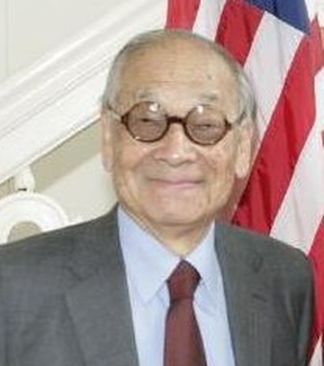
ไอ. เอ็ม. เพ

| name = ไอ. เอ็ม. เพ (Ieoh Ming Pei)
| nationality = ชาวอเมริกันเชื้อสายจีน
| image = I.M. Pei.JPG
| caption = ในลักเซมเบิร์ก ปี 2006
| birth_date = 26 มีนาคม พ.ศ. 2460
| birth_place = กว่างโจว สาธารณรัฐจีน (2455–2492)|สาธารณรัฐจีน
| practice_name = Pei Cobb Freed & Partners
| years active = 1948-1990
| significant_buildings = ห้องสมุดจอห์น เอฟ. เคนเนดี, บอสตันอาคารตะวันออก National Gallery of Art|แนชันแนลแกลเลอรีออฟอาร์ทLouvre Pyramid|พีระมิดลูร์ฟ, ปารีสแบงค์ออฟไชนาทาวเวอร์, ฮ่องกงพิพิธภัณฑ์ศิลปะอิสลาม (โดฮา)
| awards = Royal Gold Medal AIA Gold MedalPresidential Medal of FreedomPritzker Prize
ไอ. เอ็ม. เพ ("I. M. Pei - Ieoh Ming Pei") หรือ เป้ย์ ยวี่หมิง () (26 เมษายน พ.ศ. 2460 – 16 พฤษภาคม พ.ศ. 2562) สถาปนิกชาวอเมริกันเชื้อสายจีน ผู้ได้รับรางวัลพริตซ์เกอร์ซึ่งเป็นรางวัลระดับโลกสูงสุดของสถาปัตยกรรมในปี พ.ศ. 2526 งานออกแบบของ ไอ.เอ็ม. เพ มีลักษณะสถาปัตยกรรมแบบโมเดิร์น โดยมีการใช้ หิน คอนกรีต แก้ว และเหล็กเป็นส่วนใหญ่ เขาถือว่าเป็นศิลปินผู้ยิ่งใหญ่ในด้านสถาปัตยกรรมสมัยใหม่Wiseman, p. 11; Diamonstein, p. 145.
เป้ย์เกิดที่เมืองกว่างโจว ประเทศจีน และเติบโตในฮ่องกงและเซี่ยงไฮ้ เป้ย์มีความชื่นชอบภาพยนตร์จากสหรัฐฮเมริกา โดยเฉพาะนักแสดง บัสเตอร์ คีตันและบิง ครอสบี เป้ย์เรียนรู้ภาษาอังกฤษด้วยตนเองจากการอ่านพระคัมภีร์ไบเบิลและบทประพันธ์ของชาร์ลส ดิกเคนส์
ต่อมาเมื่อปี ค.ศ. 1935 เป้ย์ได้ย้ายไปสหรัฐอเมริกา และเข้าศึกษาต่อในวิทยาลัยสถาปัตยกรรม มหาวิทยาลัยเพนซิลวาเนีย แต่ไม่นานเป้ย์ก็ลาออกและย้ายไปศึกษาที่สถาบันเทคโนโลยีแมสซาชูเซตส์ เขาได้เริ่มเกิดความรู้สึกไม่นิยมสถาปัตยกรรมวิจิตรศิลป์ และใช้เวลาว่างศึกษาสถาปัตยกรรมสมัยใหม่ โดยเฉพาะสถาปนิกเลอกอร์บูซีเย หลังจากจบการศึกษาจาก MIT แล้ว เขาไปศึกษาต่อด้านสถาปัตยกรรมที่มหาวิทยาลัยฮาร์วาร์ด ซึ่งเป็นโอกาสอันดีที่ทำให้เป้ย์ได้ร่ำเรียนเรียนกับสถาปนิกแนวหน้าของโลก คือ มาร์เชล บรูเออร์ และวอลเตอร์ โกรเปียส เป้ย๋ได้ทั้งความรู้จากอาจารย์ชั้นนำของสถาบันเบาเฮาส์ และได้บรรยากาศทางวิชาการของฮาร์วาร์ด และ MIT ไปพร้อม ๆ กัน เมื่อปี ค.ศ. 1942 เขาแต่งงานกับ ไอลีน ลู ผู้เป็นสถาปนิกเช่นกัน มีบุตรธิดารวมทั้งสิ้น 4 คน
เขาทำงานร่วม 10 ปี ในนิวยอร์กให้กับนักธุรกิจคนดังด้านอสังหาริมทรัพทย์ อย่าง วิลเลียม เซกเคนดอร์ฟ ก่อนที่จะมาเปิดสำนักงานสถาปนิกของตัวเองที่ชื่อ "I. M. Pei & Associates" ซึ่งต่อมาเปลี่ยนมาเป็น "Pei Cobb Freed & Partners" ผลงานของเขาในยุคต้น ๆ เช่น โรงแรมลองฟองพลาซ่า ในวอชิงตันดีซี และตึกเขียวในเอ็มไอที เขามีชื่อเสียงจากการออกแบบอาคาร ศูนย์วิจัยบรรยากาศสหรัฐฯ ในโคโลราโด, ห้องสมุดจอห์น เอฟ. เคนเนดี ในรัฐแมสซาชูเซตส์, ศาลาว่าการเมืองดัลลาส และอาคารตะวันออกของหอศิลป์แห่งชาติ, วอชิงตัน ดี.ซี.
เขากลับมาประเทศจีนเป็นครั้งแรกหลังจบการศึกษาในปี 1974 ซึ่งเขาได้ออกแบบโรงแรมที่ Fragrant Hills ต่อมาอีก 15 ปีถัดมา เขากลับมาจีนอีกครั้ง และได้ออกแบบ แบงค์ออฟไชน่าทาวเวอร์ ซึ่งเป็นตึกระฟ้าชื่อดังอันเป็นสัญลักษณ์ของฮ่องกง ต่อมาในช่วงปลายคริสต์ทศวรรษ 1980 เขาตกเป็นข้อวิพากษ์วิจารณ์จากผลงานการออกแบบ พีระมิดลูฟร์ ในลานด้านหน้าพิพิธภัณฑ์ลูฟร์ กรุงปารีส ท่ามกลางเสียงวิพากษ์วิจารณ์ เขาได้ออกแบบ มอร์ตัน เอช. เมเยอร์สัน ซิมโฟนี ในดัลลาส, พิพิธภัณฑ์มิโฮในญี่ปุ่น และพิพิธภัณฑ์ศิลปะอิสลาม (โดฮา) ในกาตาร์
เป้ย์ได้รับรางวัลมากมานหลายรางวัลในสาขาสถาปัตยกรรม เช่น รางวัลเหรียญทองเอไอเอในปี 1979, รางวัลเพรเมียมอิมพีเรียลสาขาสถาปัตยกรรมในปี 1989 และรางวัลความสำเร็จสูงสุด จากพิพิธภัณฑ์ออกแบบแห่งชาติ คูเปอร์-ฮิววิตต์ ในปี 2003 และเป้ยได้รับรางวัลสูงสุดในวงการสถาปัตยกรรม รางวัลพริตซ์เกอร์ ในปี 1983
== แนวความคิดในการออกแบบ ==
ไฟล์:Louvre at night centered.jpg|thumb|250pxthumb|250px|พีระมิดแก้วกลางลานอันเป็นทางเข้าหลักพิพิธภัณฑ์ลูฟร์ ผลงานที่มีชื่อเสียงของ ไอ.เอ็ม. เพ
ไอ. เอ็ม. เพ มีแนวความคิดว่าสถาปนิกควรคำนึงถึงสภาพภูมิอากาศและส่วนสำคัญทางประวัติศาสตร์ ในสมัยที่เขาเรียนเขาได้ทำวิทยานิพนธ์เรื่องพิพิธภัณฑ์ศิลปะจีนในเซี่ยงไฮ้
งานสถาปัตยกรรมของไอ. เอ็ม. เพ เป็นความคลาสสิกสมัยใหม่ เขาพอใจที่จะทำงานใดใช้ปริมาตรที่ชัดเจน รูปทรงเรขาคณิตอย่างง่ายของวัสดุประเภท กระจก หิน ฯลฯ และการออกแบบที่คำนึงถึงบริบทเดิมที่เฉพาะตัว มากกว่าที่จะเป็นสถาปัตยกรรมใหม่ที่โดดเด่น อย่างเช่นการออกแบบพิพิธภัณฑ์ลูฟร์, บอสตัน ที่ออกแบบต่อเติม-ขยายเพิ่มจากอาคารเดิม
ในการออกแบบส่วนต่อขยายของอาคารแบบแนบจิตคิดให้มีความเข้ากันกับสิ่งแวดล้อม ทั้งในอาคารเดิม สิ่งที่ชุมชนบริเวณนั้นต้องการ ตลอดจนลักษณะความเขียวขจีของต้นไม้ในบริเวณ
ไอ. เอ็ม. เพ มีชื่อเสียงมากด้านงานออกแบบพิพิธภัณฑ์ (ตั้งแต่ช่วง ปี ค.ศ. 1970 เป็นต้นมา) ผลงานต่าง ๆ ของเขาที่ผ่านมาแสดงออกถึงศักยภาพความอัจฉริยะในด้านนี้อันเป็นที่ยอมรับ
ในการออกแบบพิพิธภัณฑ์ประวัติศาสตร์เยอรมนีในเบอร์ลิน ก่อนรับงาน ไอ. เอ็ม. เพ สำรวจบริเวณพื้นที่อย่างมีระบบ ทำความเข้าใจอย่างแม่นมั่นถึงสภาพแวดล้อม เพื่อให้สถาปัตยกรรมที่เขาออกแบบมีความสัมพันธ์กับลักษณะของบริเวณเมือง เขาศึกษาลักษณะของผู้คนที่เดินใช้งานบริเวณนั้น กำหนดการเข้าถึงอาคาร มุมมอง ทางเข้าอย่างเหมาะสม
เหตุผลหนึ่งที่งานสถาปัตยกรรมพิพิธภัณฑ์ของ ไอ.เอ็ม. เพ ประสบความสำเร็จก็เพราะมีความงามที่ดึงดูดใจประชาชน ทั้งในลักษณะเมื่อแรกพบและหลังจากได้เข้าสัมผัสเรียนรู้ดูงานภายในอาคาร ประชาชนจะมีความเพลิดเพลินพอใจในตัวสถาปัตยกรรมพิพิธภัณฑ์เองพอ ๆ กับตัวผลงานศิลป์ที่ติดตั้งไว้ในนั้นการออกแบบพิพิธภัณฑ์ของไอ.เอ็ม.เป, ต่วยตูน พิเศษ ฉบับที่ 381 เดือนพฤศจิกายน 2549.
== อ้างอิง ==
หมวดหมู่:ไอ. เอ็ม. เพ|
หมวดหมู่:สถาปนิกชาวจีน
หมวดหมู่:สถาปนิกชาวอเมริกัน
หมวดหมู่:ผู้ได้รับอิสริยาภรณ์เหรียญแห่งอิสรภาพของประธานาธิบดี
หมวดหมู่:ผู้ได้รับรางวัลพริตซ์เกอร์
หมวดหมู่:ชาวอเมริกันเชื้อสายจีน
หมวดหมู่:บุคคลจากกว่างโจว
หมวดหมู่:ศิษย์เก่าจากสถาบันเทคโนโลยีแมสซาชูเซตส์
หมวดหมู่:ศิษย์เก่าจากมหาวิทยาลัยเพนซิลเวเนีย
หมวดหมู่:บุคคลจากมหาวิทยาลัยฮาร์วาร์ด
หมวดหมู่:บุคคลจากบัณฑิตวิทยาลัยการออกแบบ มหาวิทยาลัยฮาร์วาร์ด